St Edwards Hospital tramway

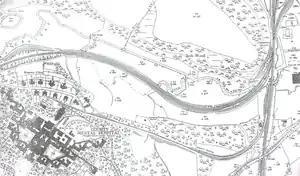
Map of tramway and connections to the NSR

From the platform at Leek Brook, the tramway swung to the right alongside the exchange sidings from the NSR. Railway engines were not allowed further than these sidings under the various agreements between the NSR (and its successor the London, Midland and Scottish Railway and also because being lightly built the tramway could not take the weight of railway locomotives. Past the sidings the line climbed steeply with a maximum gradient of 1:16.6 (6%) being encountered. The line then proceeded by way of a switchback arrangement to terminate at the rear of the main hospital building.